The King of Limbs

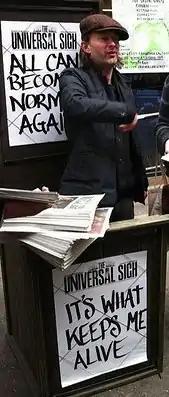

Yorke said "The King of Limbs" was a "visual" album, with lyrics and artwork about "wildness" and "mutating" inspired by his environmental concerns. The title derives from the King of Limbs, an ancient oak tree in Savernake Forest in Wiltshire, near Tottenham House, where Radiohead recorded "In Rainbows".